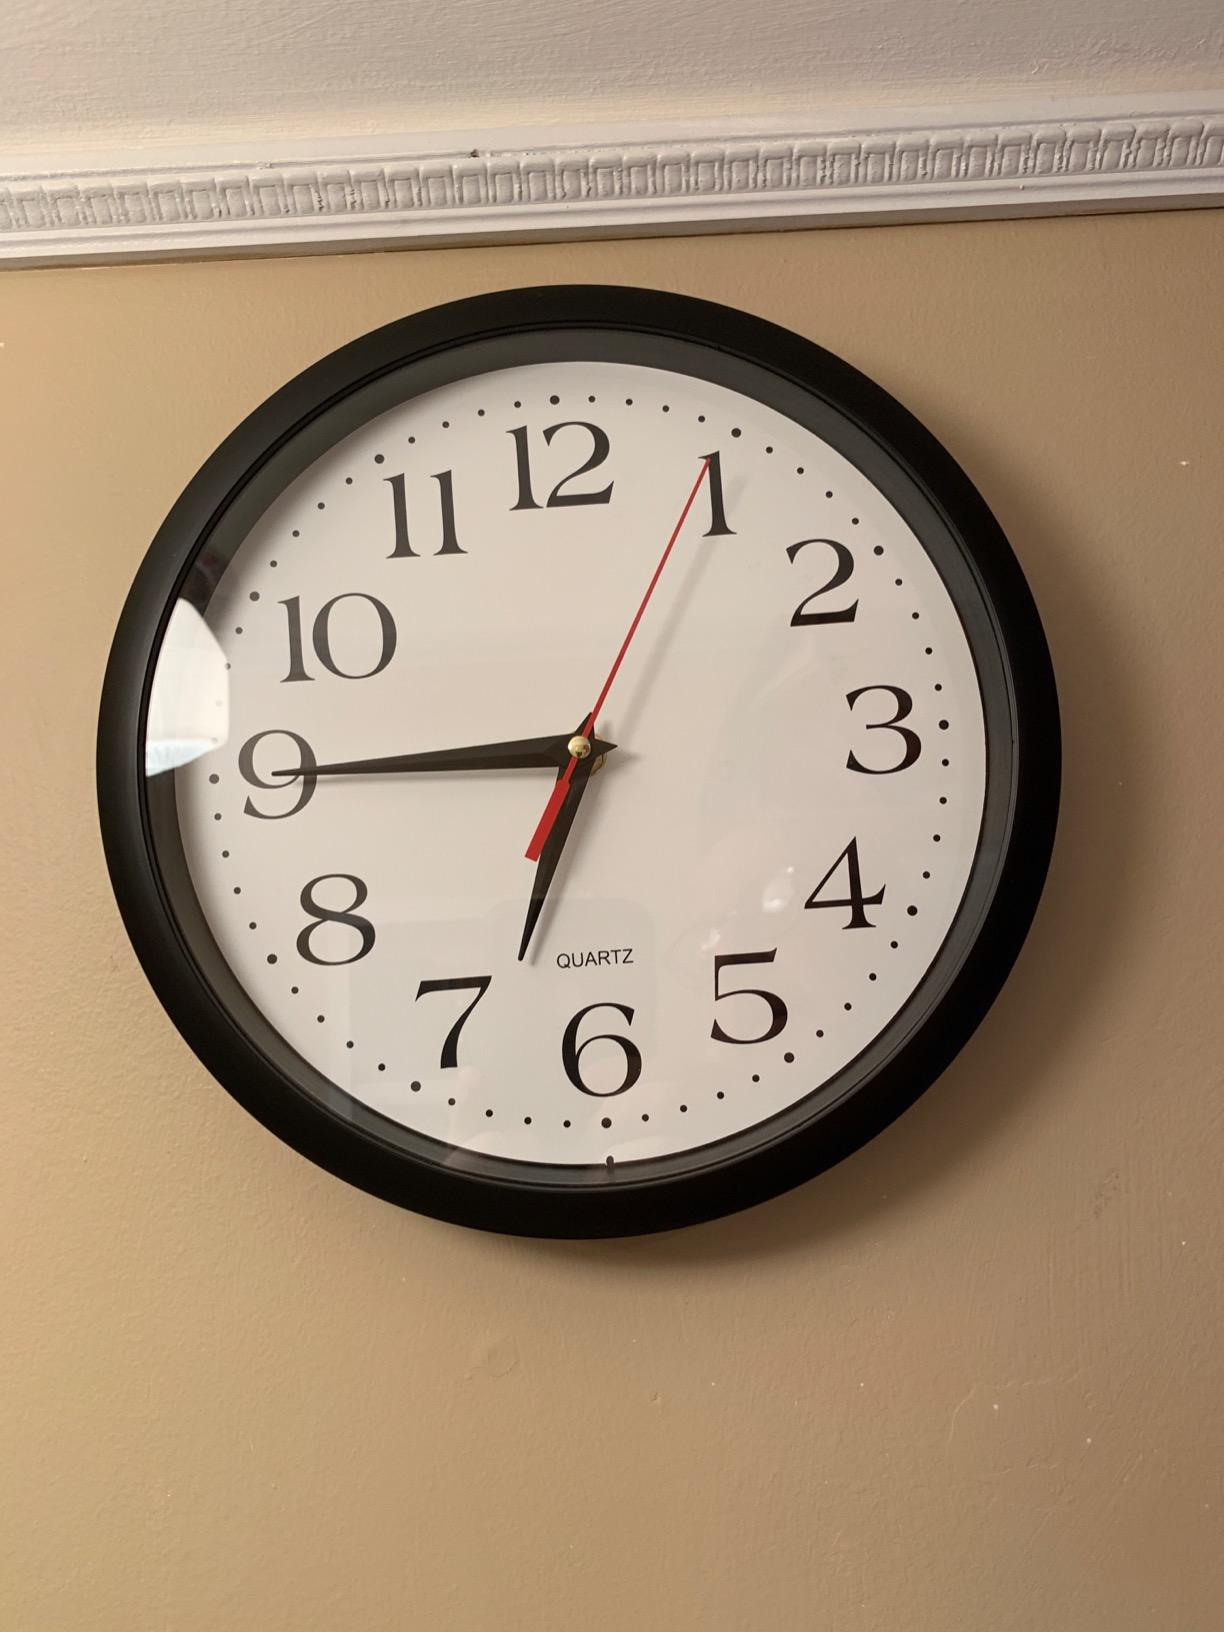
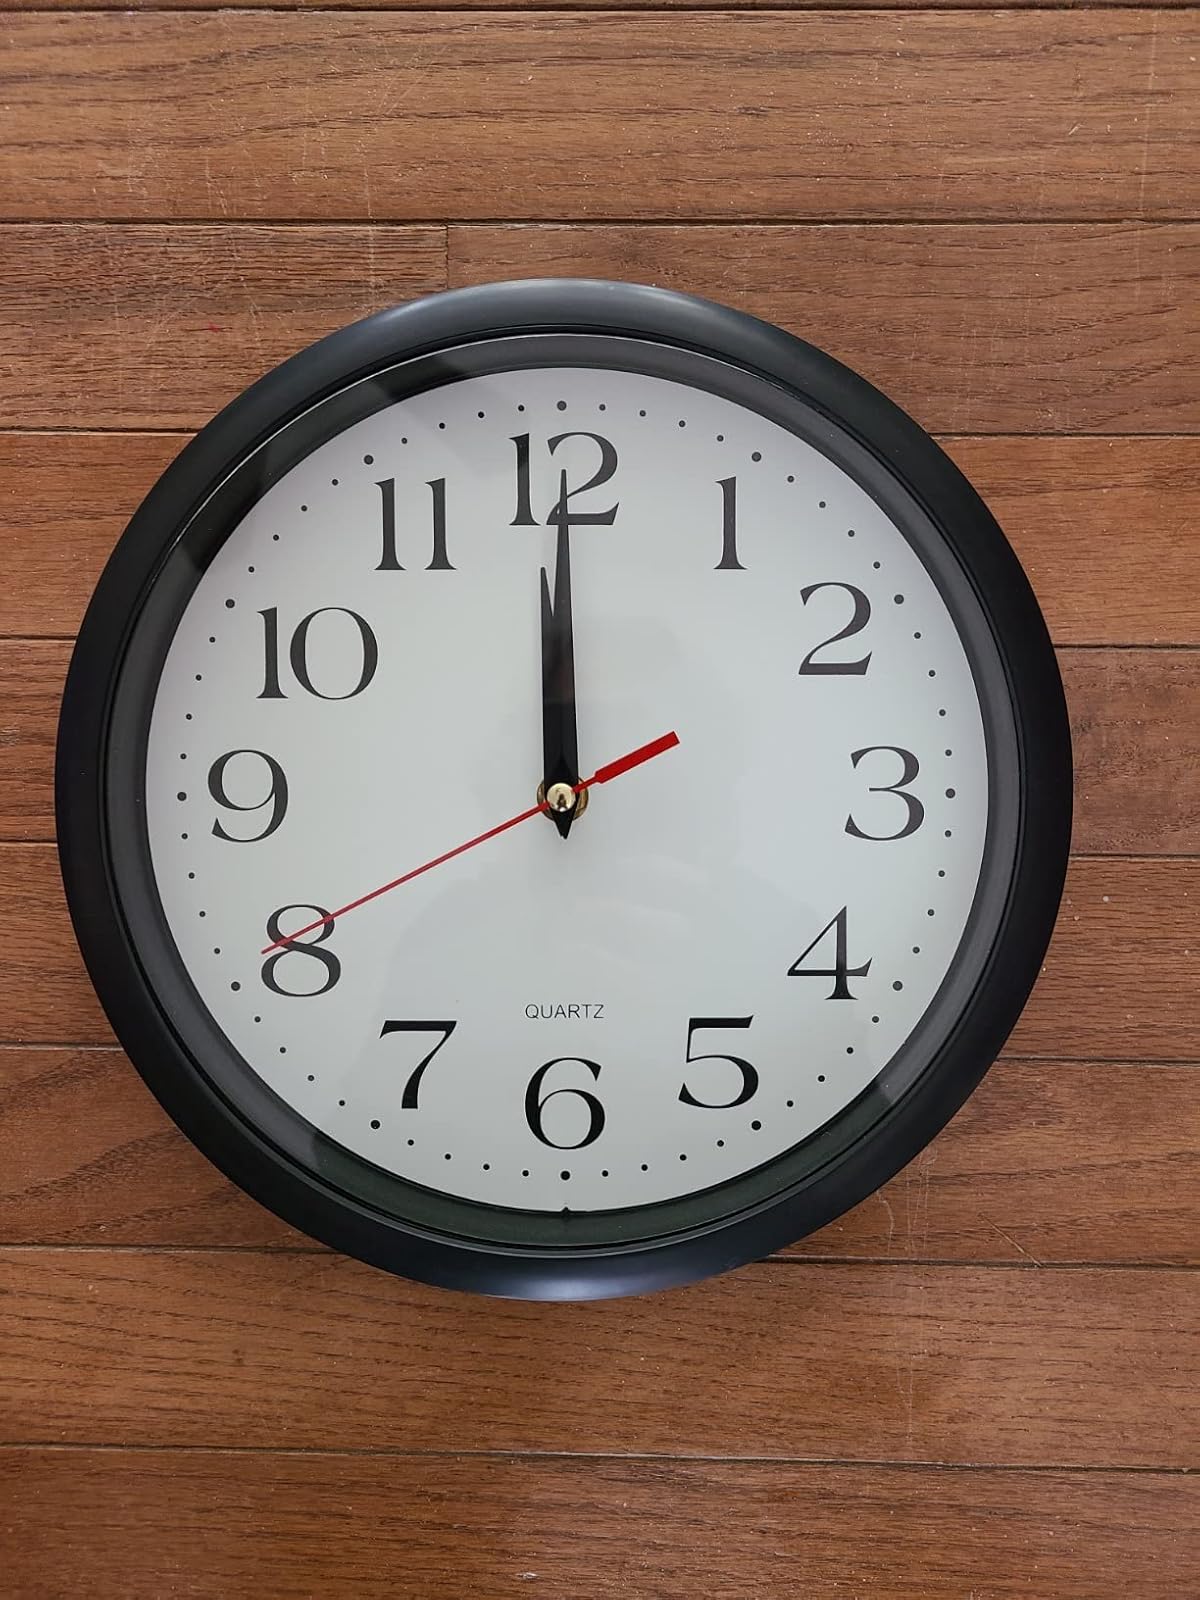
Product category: clock
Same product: yes